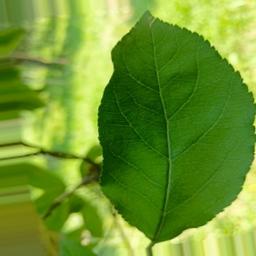
Label: Healthy